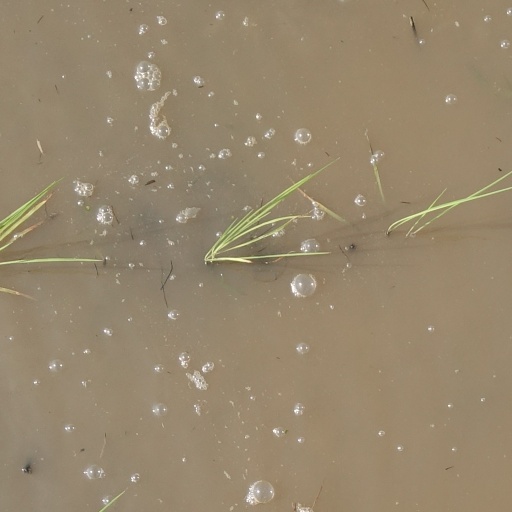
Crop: rice